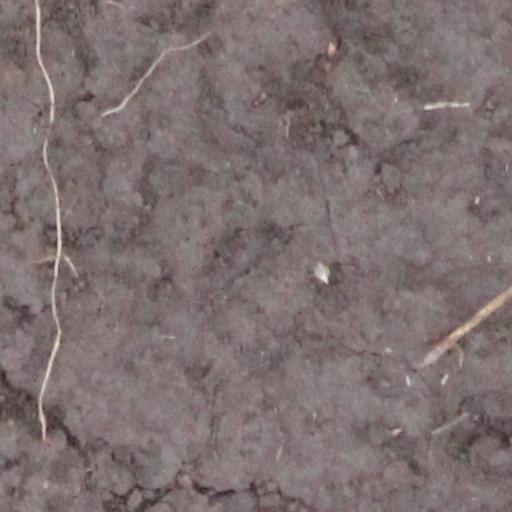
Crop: wheat